Bramall Lane

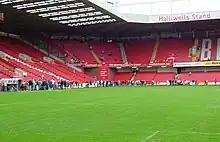
The Bramall Lane corner, with South Stand (left) and Bramall Lane End (right)

The John Street stand, also known as the DSM Roofing stand for sponsorship reasons, is used as a family enclosure for home fans and is situated along the north side of the pitch. It was completed in 1966 to replace the previous terrace demolished two years prior. It has the word "BLADES" written in the seats and holds just under 7,000 fans. The stand also contains a row of wheelchair-accessible spaces along the pitch, along with the ground's 31 executive boxes, the International Bar and both the Tony Currie and 1889 suites, which provide the majority of Sheffield United's hospitality provision on matchdays.